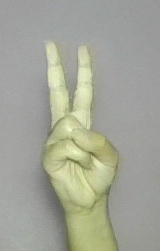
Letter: taa